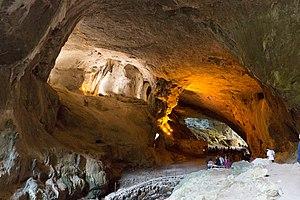
Grotte des sorcières
Zugarramurdi est un village et une municipalité de la Communauté forale de Navarre, au nord de l'Espagne.
Graciana de Barrenechea, dont le nom signifie en basque « maison en bas du village », est une jeune femme originaire du royaume de Navarre, condamnée lors du procès de sorcellerie. Elle aurait pratiqué la sorcellerie au XVIIᵉ siècle dans le Pays basque espagnol.